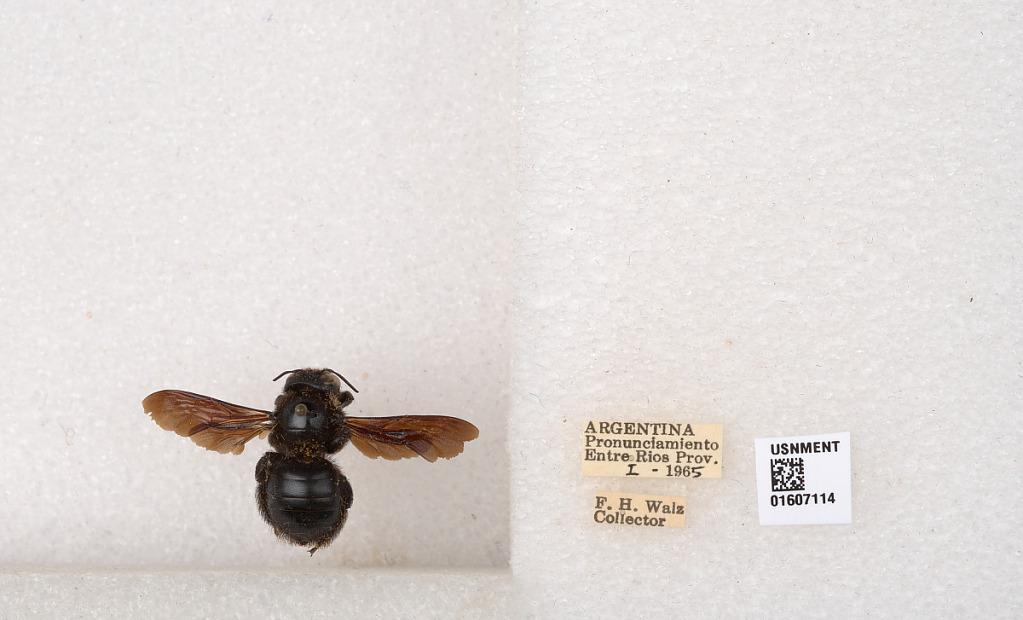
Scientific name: Xylocopa (Nanoxylocopa) ciliata Burmeister
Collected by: F. Walz
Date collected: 1965-1-1
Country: Argentina
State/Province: Entre Rios
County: Uruguay
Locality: Pronunciamiento
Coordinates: -32.3448, -58.4427